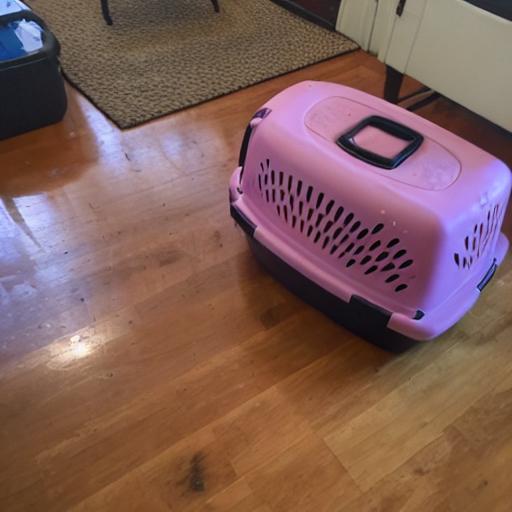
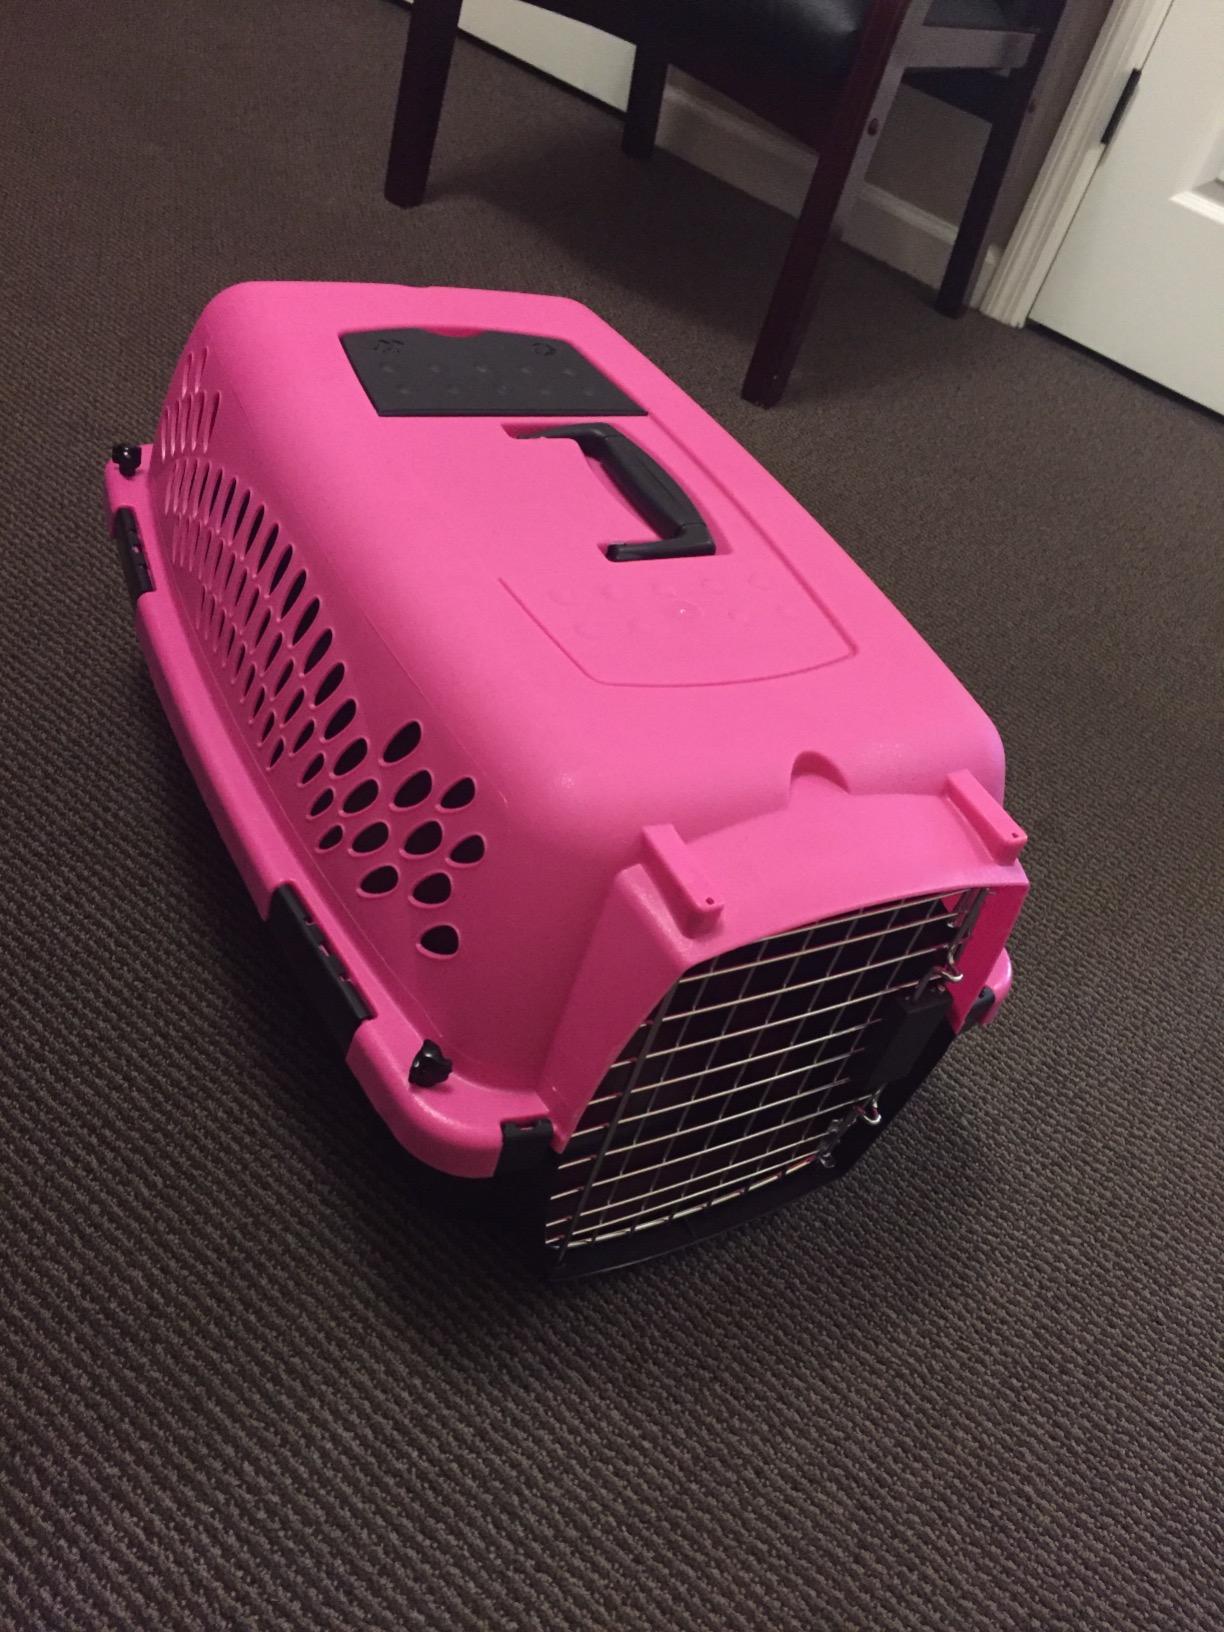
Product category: items_kennel
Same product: no